1946 California's 12th congressional district election

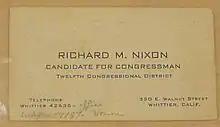
Nixon business card as congressional candidate

Nixon was discharged from the Navy at the start of 1946. Within days, he and his wife Pat Nixon, the latter almost eight months pregnant, returned to Whittier. They initially moved in with the candidate's parents, Frank and Hannah. Nixon returned to his old law firm, but spent most of his time campaigning. Roy Day, chairman of the now-dissolved Committee, appointed himself as Nixon's campaign manager. This self-appointment dismayed the candidate somewhat, and Nixon unsuccessfully sought to replace Day.